Bruce Springsteen

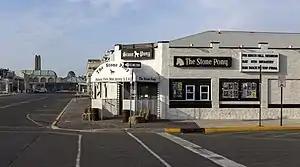
The Stone Pony, a live music club and bar in Asbury Park, New Jersey, where Springsteen and other E Street Band members played regularly in the 1970s. In the early 1980s, Springsteen met his second and current wife, Patti Scialfa, at the Stone Pony.

In 1964, Springsteen saw the Beatles' televised appearances on "The Ed Sullivan Show". Inspired, he bought his first guitar for $18.95 at the Western Auto appliance store. Thereafter, he started playing for audiences with a band called the Rogues at local venues, including Elks Lodge in Freehold. Later that year, his mother took out a loan to buy him a $60 Kent guitar, an act he later memorialized in his song "The Wish". In 1965, he went to the house of Tex and Marion Vinyard, who sponsored young bands in town. They helped him become the lead guitarist and subsequently one of the lead singers of the Castiles, a band that recorded two original songs at a public recording studio in Brick Township and played a variety of venues, including Cafe Wha? in Greenwich Village. Marion Vinyard said she believed the young Springsteen when he promised he would make it big. In the late 1960s, Springsteen performed briefly in a power trio known as Earth, who played in various clubs in New Jersey and at a major show at the Hotel Diplomat in New York City.